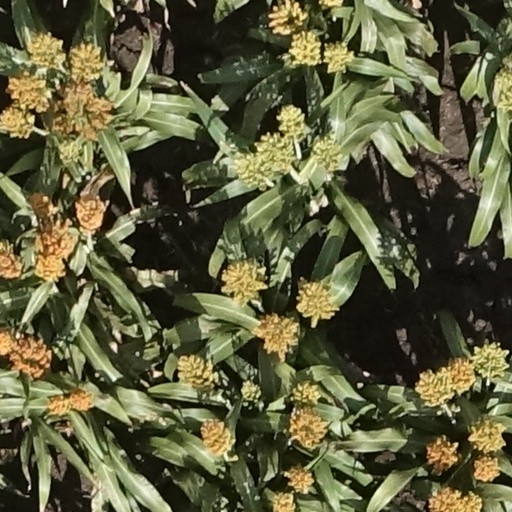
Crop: sorghum